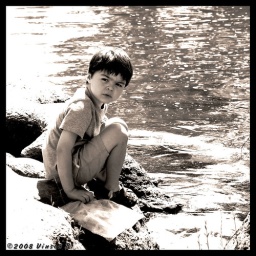
G waiting for fish with his plastic fishing bag along the sacramento river in Yuba City.